William Terrell Lewis

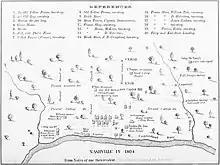
Map of Nashville in 1804 showing Judge McNairy's house and McNairy's Spring

Sometimes spelled William Terrill Lewis or recorded as Wm. Terry Lewis, he moved to the settlement of Nashville, Tennessee with his father and brothers around 1793. He built one of the first two brick homes in Davidson County, Tennessee. He was known as land speculator and "kept a hotel for many years. He was very kind and hospitable to strangers, and his house was the stopping-place for all distinguished lawyers and dignitaries on visiting Nashville." This brick building later became Talbot's Tavern under management of Clayton Talbot, and Isham Parker, and in 1825 became the Nashville Inn. This was the preferred tavern of Andrew Jackson and thus local Democrats; the Whigs patronized the City Hotel across the courtyard square. Lewis was a land speculator during this era, along with John Armstrong, his brother Martin Armstrong, North Carolina Secretary of State James Glasgow, Stockley Donelson, William Blount, and William Terrell. Donelson and Lewis were both charged with fraud or dishonesty at one time or another over the course of their careers in speculation.